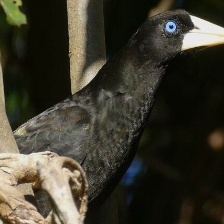
Species: CRESTED OROPENDOLA
Scientific name: PSAROCOLIUS DECUMANUS